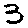
Label: 3